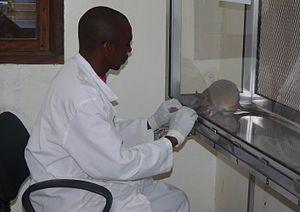
APOPO, acronyme de Anti-Persoonsmijnen Ontmijnende Product Ontwikkeling est une organisation non gouvernementale belge qui forme des rats, plus précisément des cricétomes des savanes, pour leur apprendre à détecter des mines terrestres ou la tuberculose. La mission d'APOPO est de mettre au point une méthode de détection à l'aide de rats, afin de résoudre des problèmes mondiaux et d'inspirer un changement social positif. APOPO travaille surtout en Afrique et en Asie.